Rory Delap

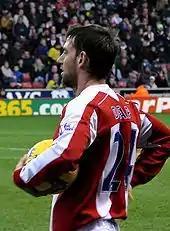
Rory Delap in 2008

Having become a marginal figure when Roy Keane took over as manager of Sunderland, Delap was loaned to Stoke City in October 2006. He made his debut in the 4–0 thumping of Leeds United at Elland Road. A week after signing on loan, Delap made his home debut for Stoke against his parent club Sunderland on 17 October 2006. However, after a challenge from Robbie Elliott, he sustained fractures to his tibia and fibula early in the game, resulting in a broken leg. Although the injury sidelined him for the remainder of the 2006–07 season, Stoke manager Tony Pulis signed Delap on a permanent basis on 9 January 2007.